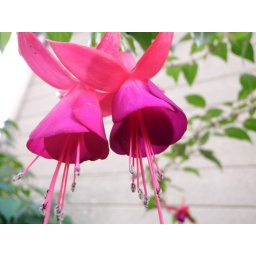
pink flower by Arlenk.